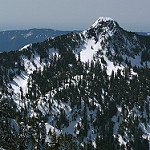
Label: mountain